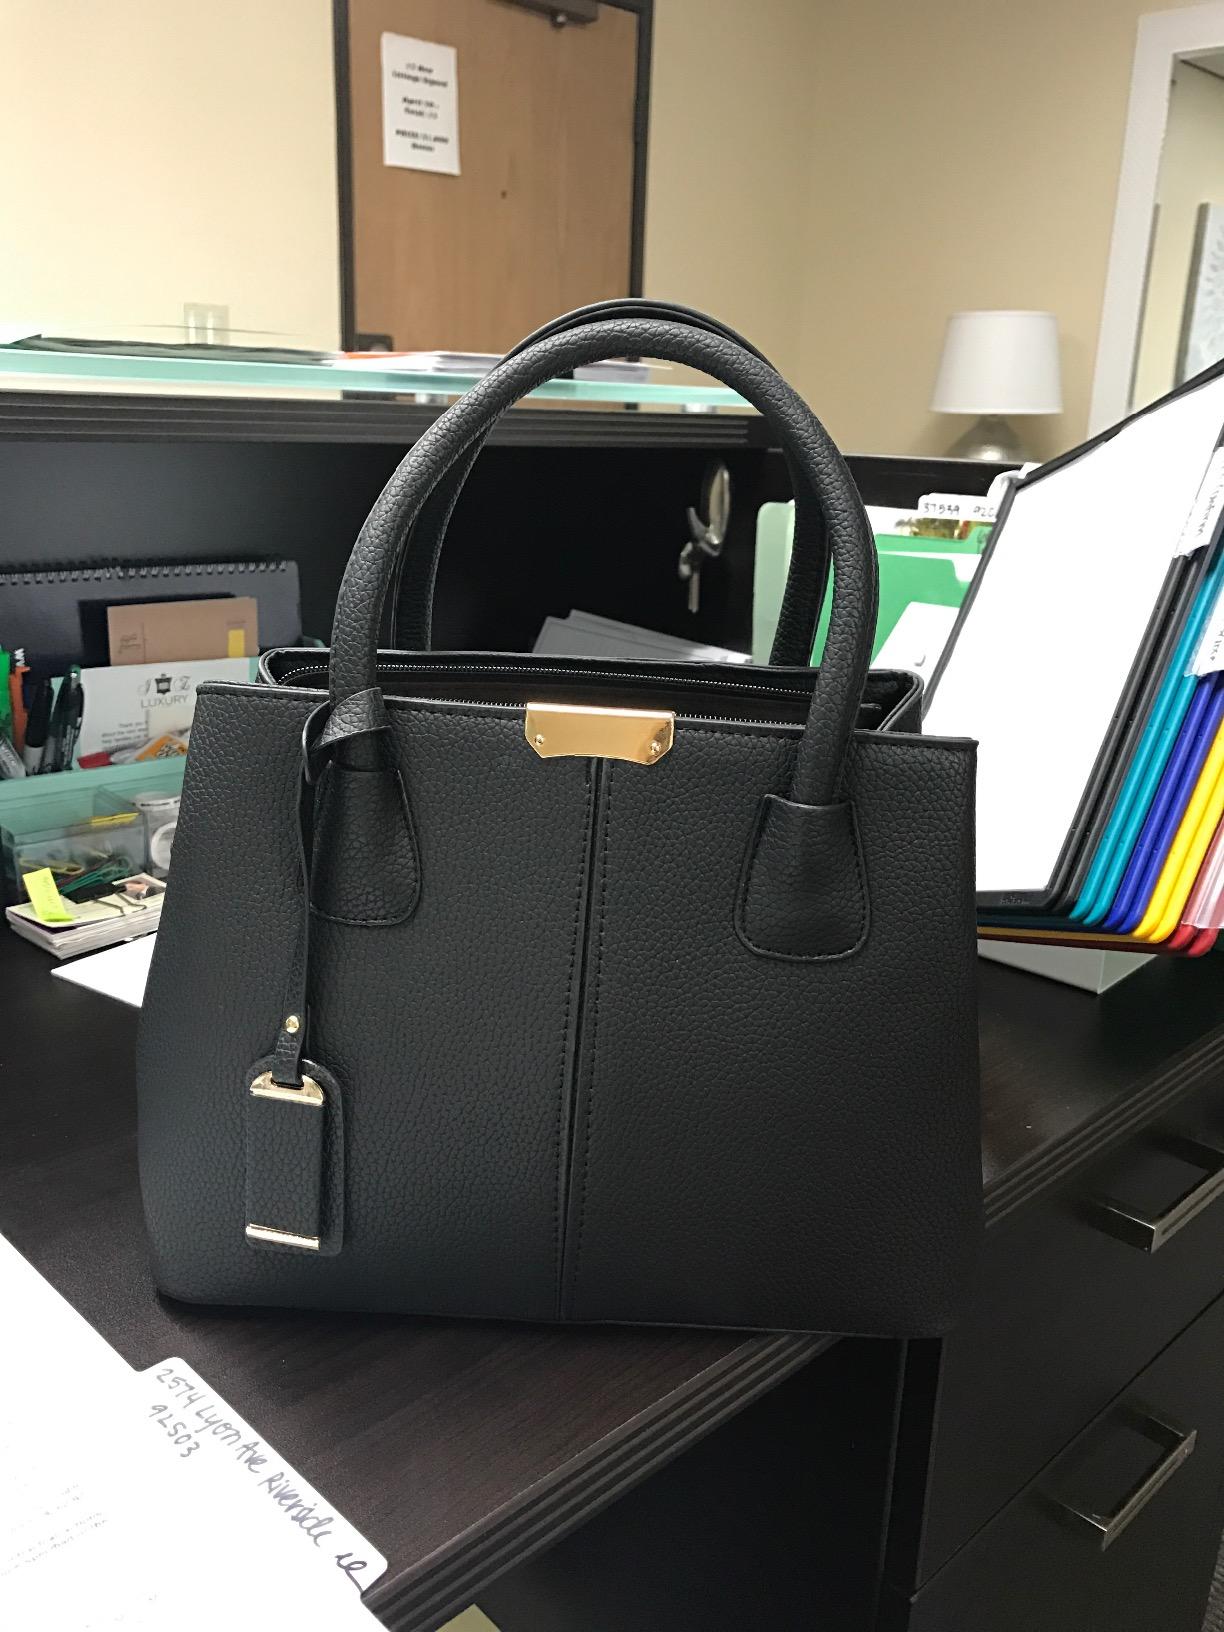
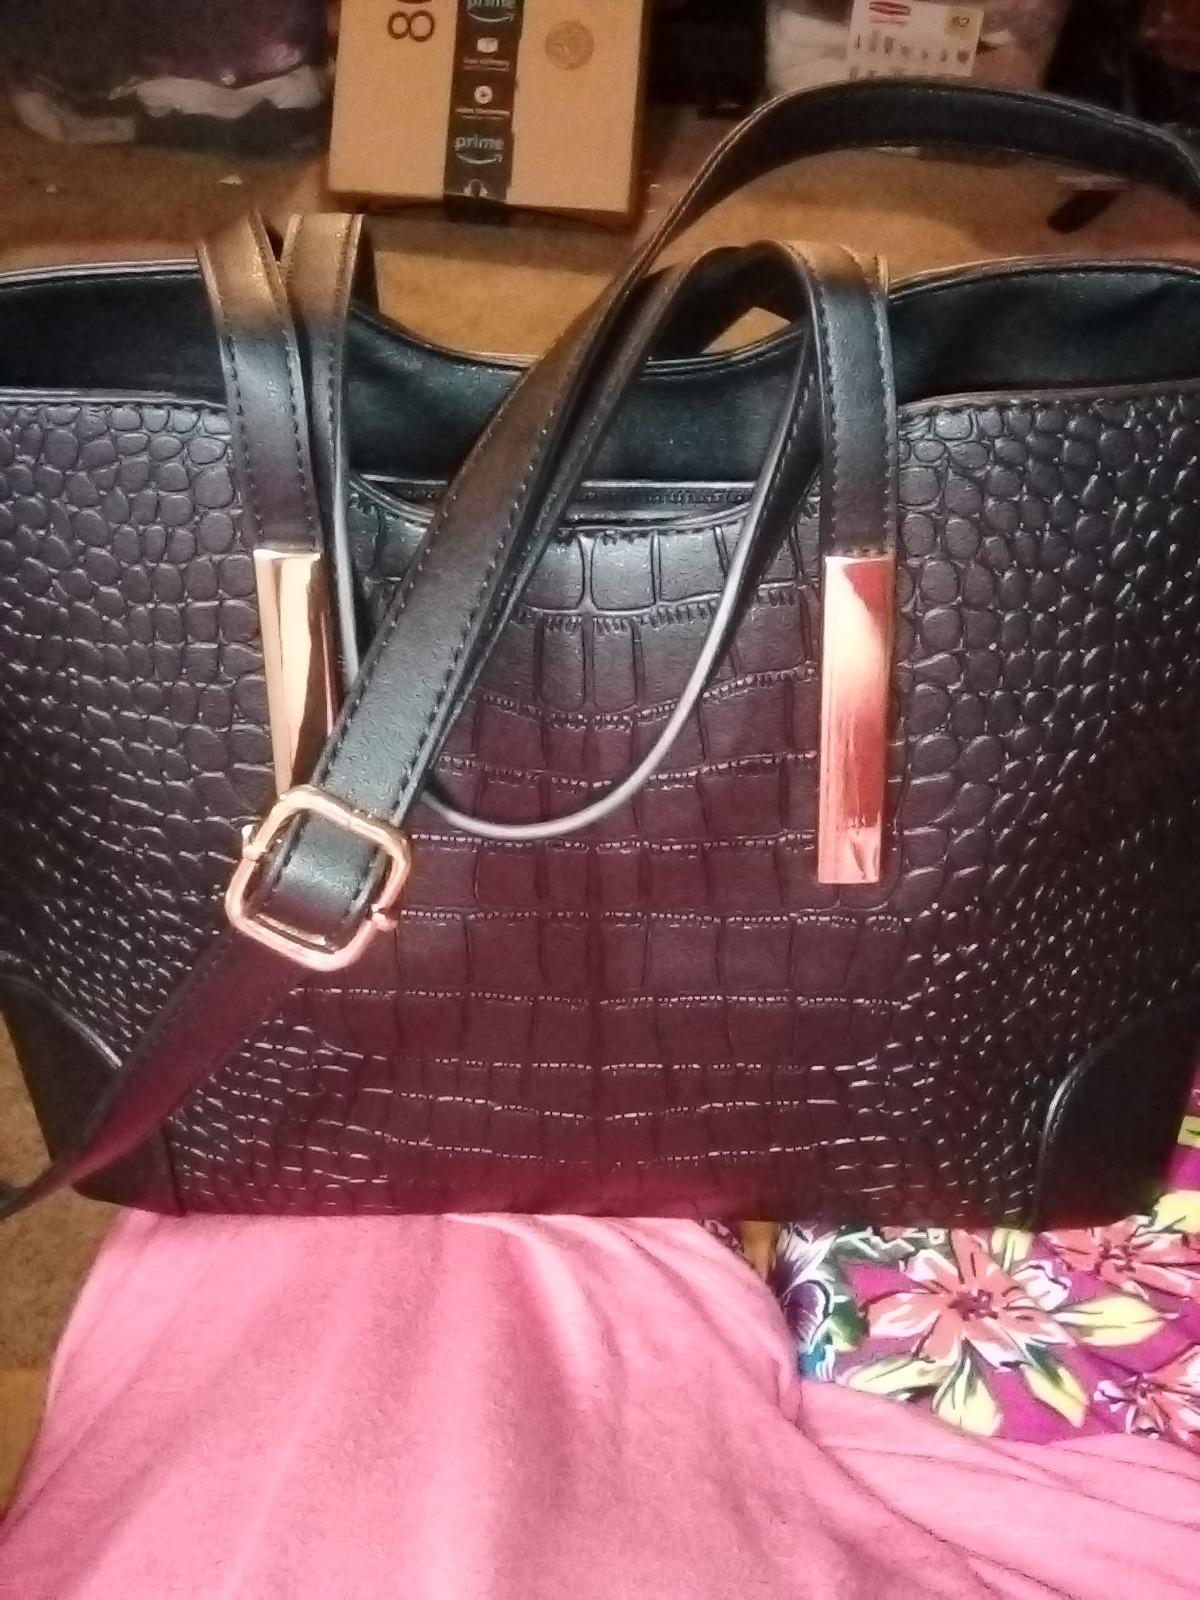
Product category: accessories_handbag
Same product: no